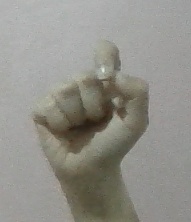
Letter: fa